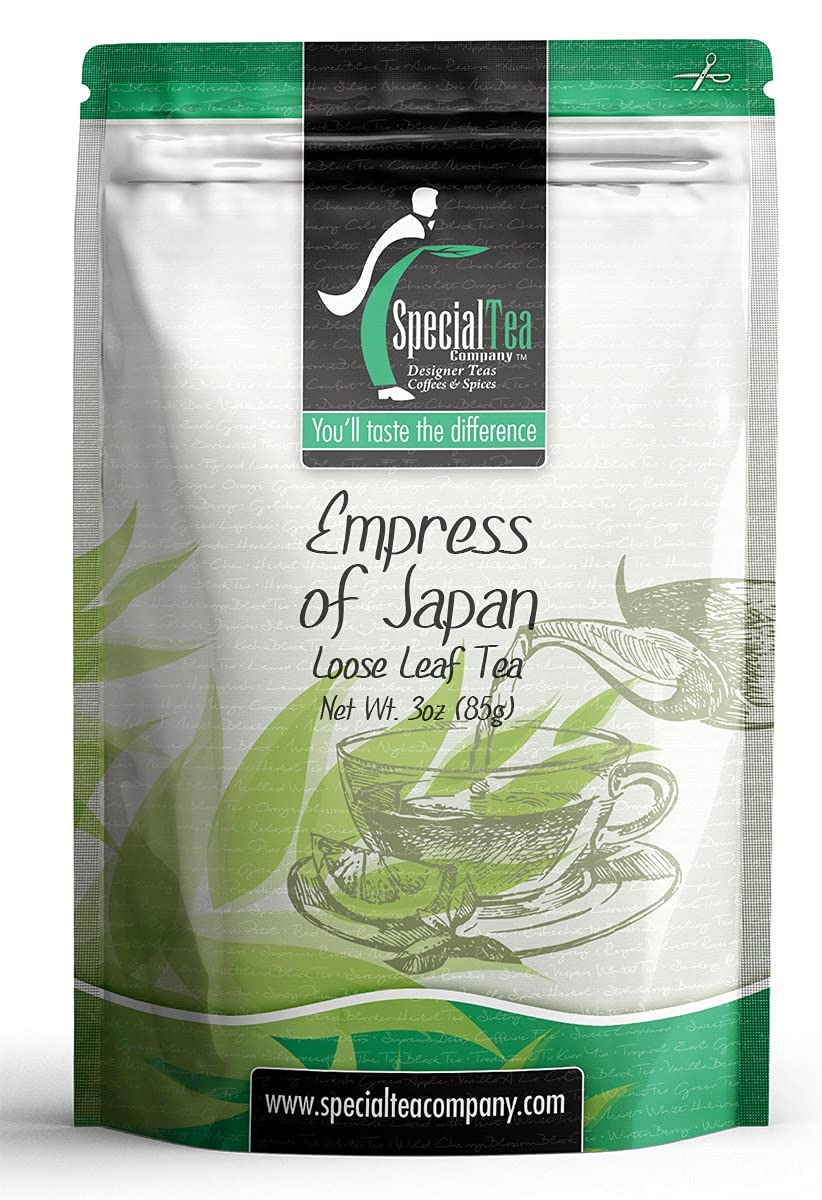
Item Name: SpecialTea Company Empress of Japan Black & Green Tea - 3 oz. Loose Leaf
Bullet Point 1: BLACK TEA: Black teas are fully teas and offer a rich robust strong cup. Black is by far the most popular tea in the world. In the US, it accounts for about 80% of the tea consumed.
Bullet Point 2: FLAVOR: Black tea is a type of tea that is more than oolong, white and green teas. Black tea is generally stronger in flavour than other teas with notes that range from earthy, molasses, malty, vine fruit, smoky, leather, and mineral.
Bullet Point 3: CAFFEINE LEVEL: Black tea characteristically has the most caffeine of all the tea types. One of the reasons for this is a longer infusion time, but also due to the longer oxidation time and final firing production step.
Bullet Point 4: REAL LOOSE LEAF TEA: Loose leaf tea is a healthier purer way to drink tea. Our 1 oz. sample brews about 10 cups of tea.
Bullet Point 5: PREMIUM LOOSE LEAF TEA: Premium tea leaves have all their essential oils intact, so the flavour, quality and health benefits are maintained. Individually hand-packed in the USA in a resealable pouch to retain freshness.
Product Description: <p>Citrus taste with malva and marigold flowers.</p><p>Ingredients: Black tea, green tea, blue mallow, marigold, rose petal, natural and artificial flavor.</p>
Value: 3.0
Unit: Ounce

Price: 12.17